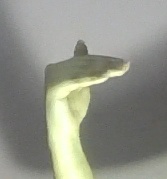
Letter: khaa